Polish Chess Federation

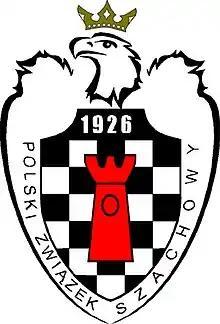
Polski Związek Szachowy emblem

The Polish Chess Federation (Polski Związek Szachowy, PZSzach) was created on 11 April 1926 in Warsaw.